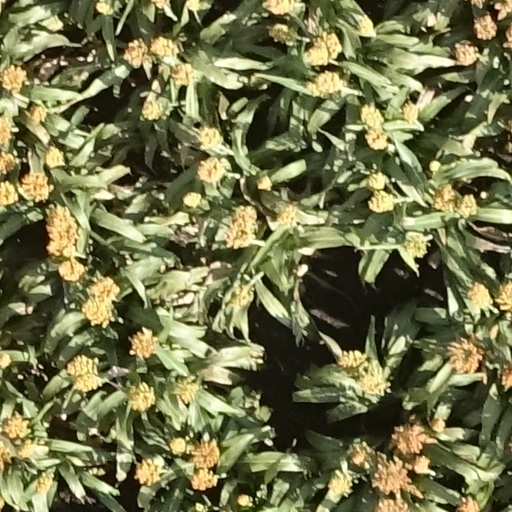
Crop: sorghum